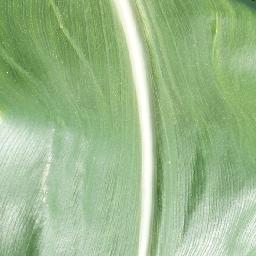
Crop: corn
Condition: (maize)_healthy